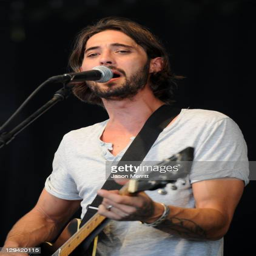
folk rock artist performs on stage during event at industry